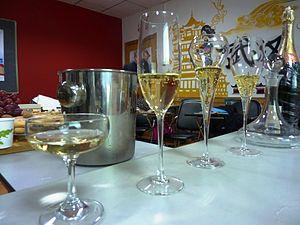
Coupe et flûtes à l'Alliance française de Wuhan (http://www.wuhan.afchine.org/)
L’ayze, ou vin de Savoie Ayze, est un vin produit sur les communes d'Ayse, Bonneville et Marignier, en Haute-Savoie.